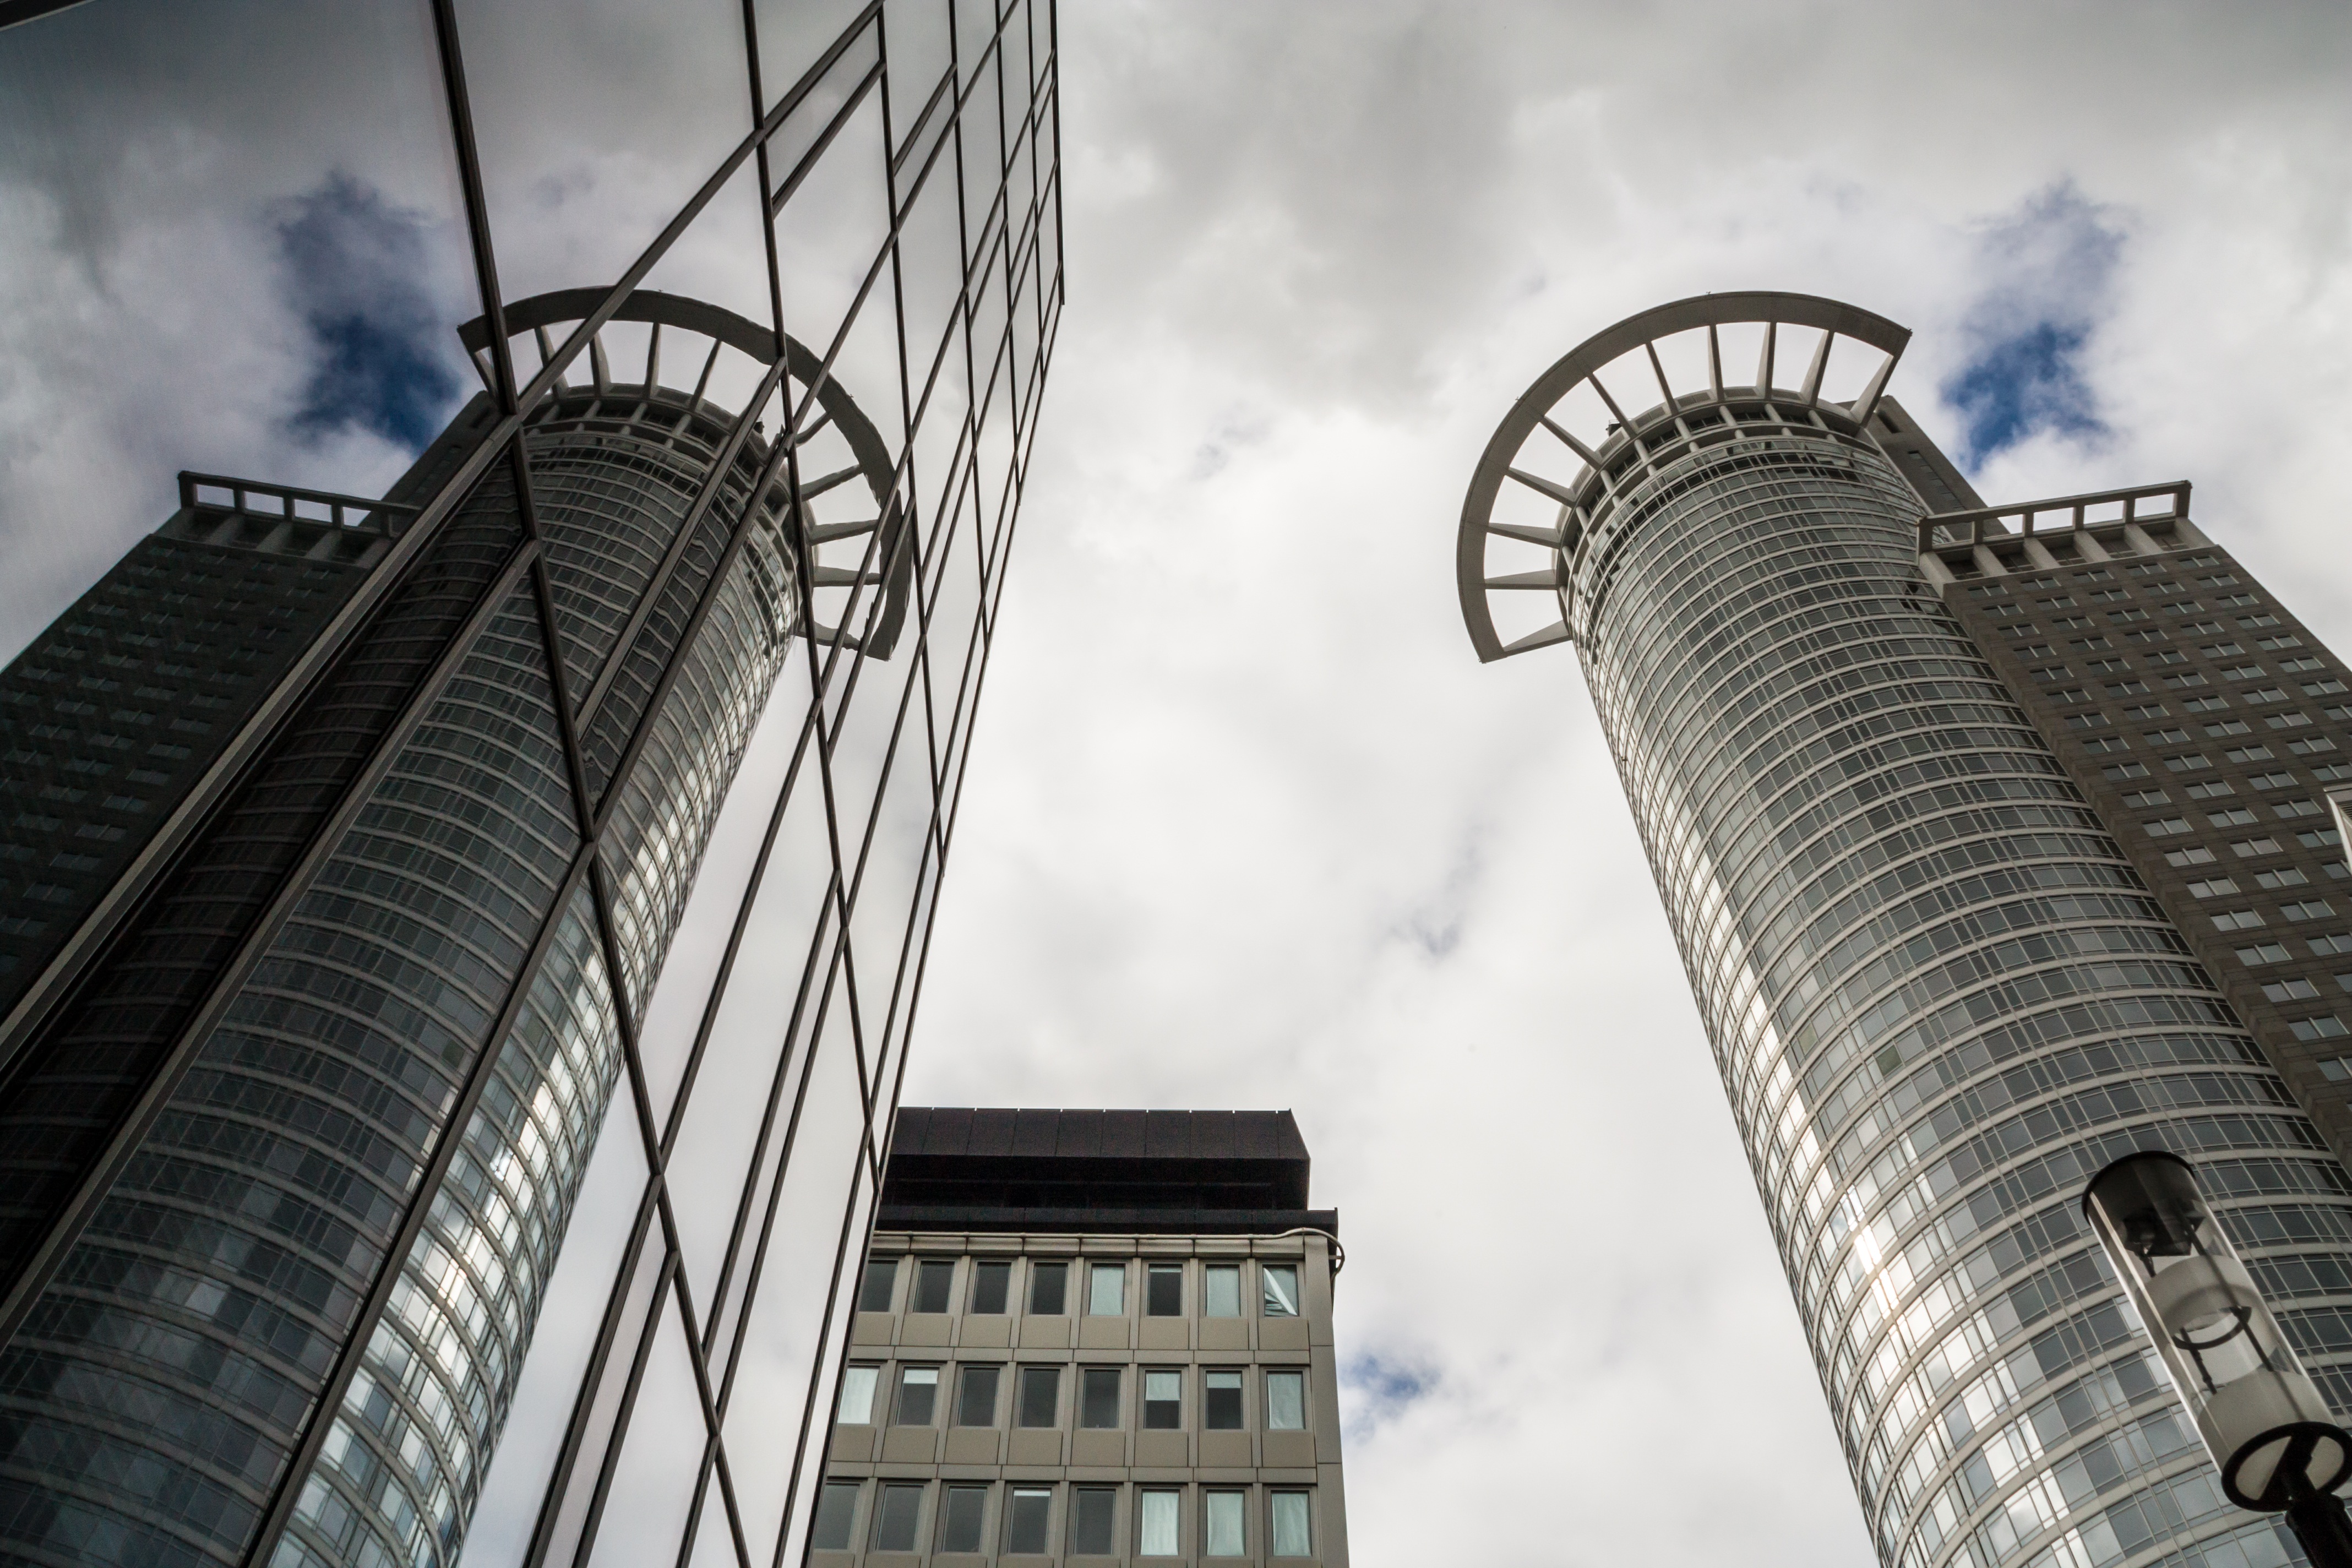
architecture, sky, skyline, building, city, skyscraper, cityscape, downtown, tower, landmark, facade, modern, tower block, clouds, skyscrapers, germany, frankfurt, metropolis, financial district, urban area